List of rivers of Ivory Coast

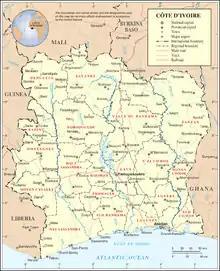
Map of Ivory Coast showing the main rivers and tributeries.

Four major river systems follow meandering courses from north to south, draining into the Gulf of Guinea. From west to east these are the Cavally, Sassandra, Bandama, and Comoé—all relatively untamed rivers navigable only short distances inland from the coast. In the north, many smaller tributaries change to dry streambeds between rains.